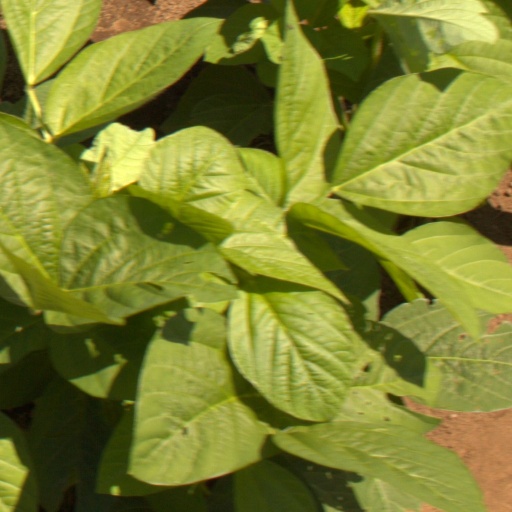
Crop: soybean